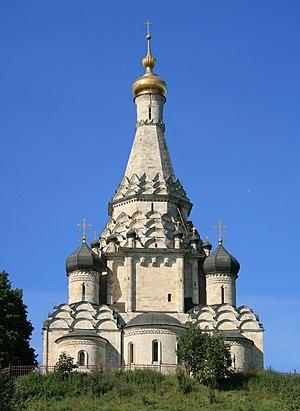
L'église de la Transfiguration à Ostrov est une église orthodoxe dépendant du Patriarcat de Moscou et de toute la Russie.